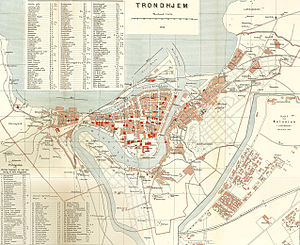
Trondheims historie / 1800-tallet
Trondheim i 1898.
Trondheims historie går mere end tusinde år tilbage i tiden og starter med grundlæggelsen i 997. Byen voksede sig stor bl.a. hjulpet på vej af pilgrimskirken Nidarosdomen, der blev opført over mere end 200 år. Trondheim fungerede som Norges hovedstad, fra den blev grundlagt i 997 til grundlæggelsen af Sarpsborg i 1016 og igen fra 1030 og frem til 1217, hvor hovedstaden flyttede til Bergen.